Battle of Jena–Auerstedt

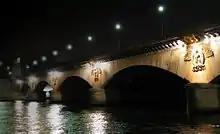
The Pont d'Iéna in Paris was built to commemorate the Battle of Jena.

The battle proved most influential in demonstrating the need for reforms in what was a very much feudal Prussian state and army. Important Prussian reformers like Scharnhorst, Gneisenau and Clausewitz served at the battle. Their reforms, together with civilian reforms instituted over the following years, began Prussia's transformation into a modern state, which took the forefront in expelling France from Germany and eventually assumed a leading role on the continent. The reduction of Prussia to a French vassal, and the subsequent revolt that restored national honor, formed a key component of German nationalism.